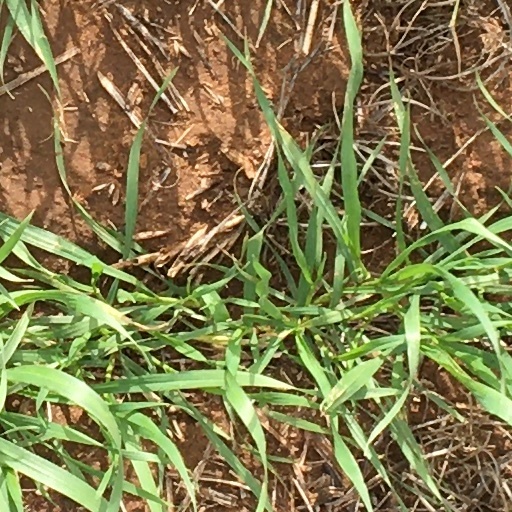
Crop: wheat